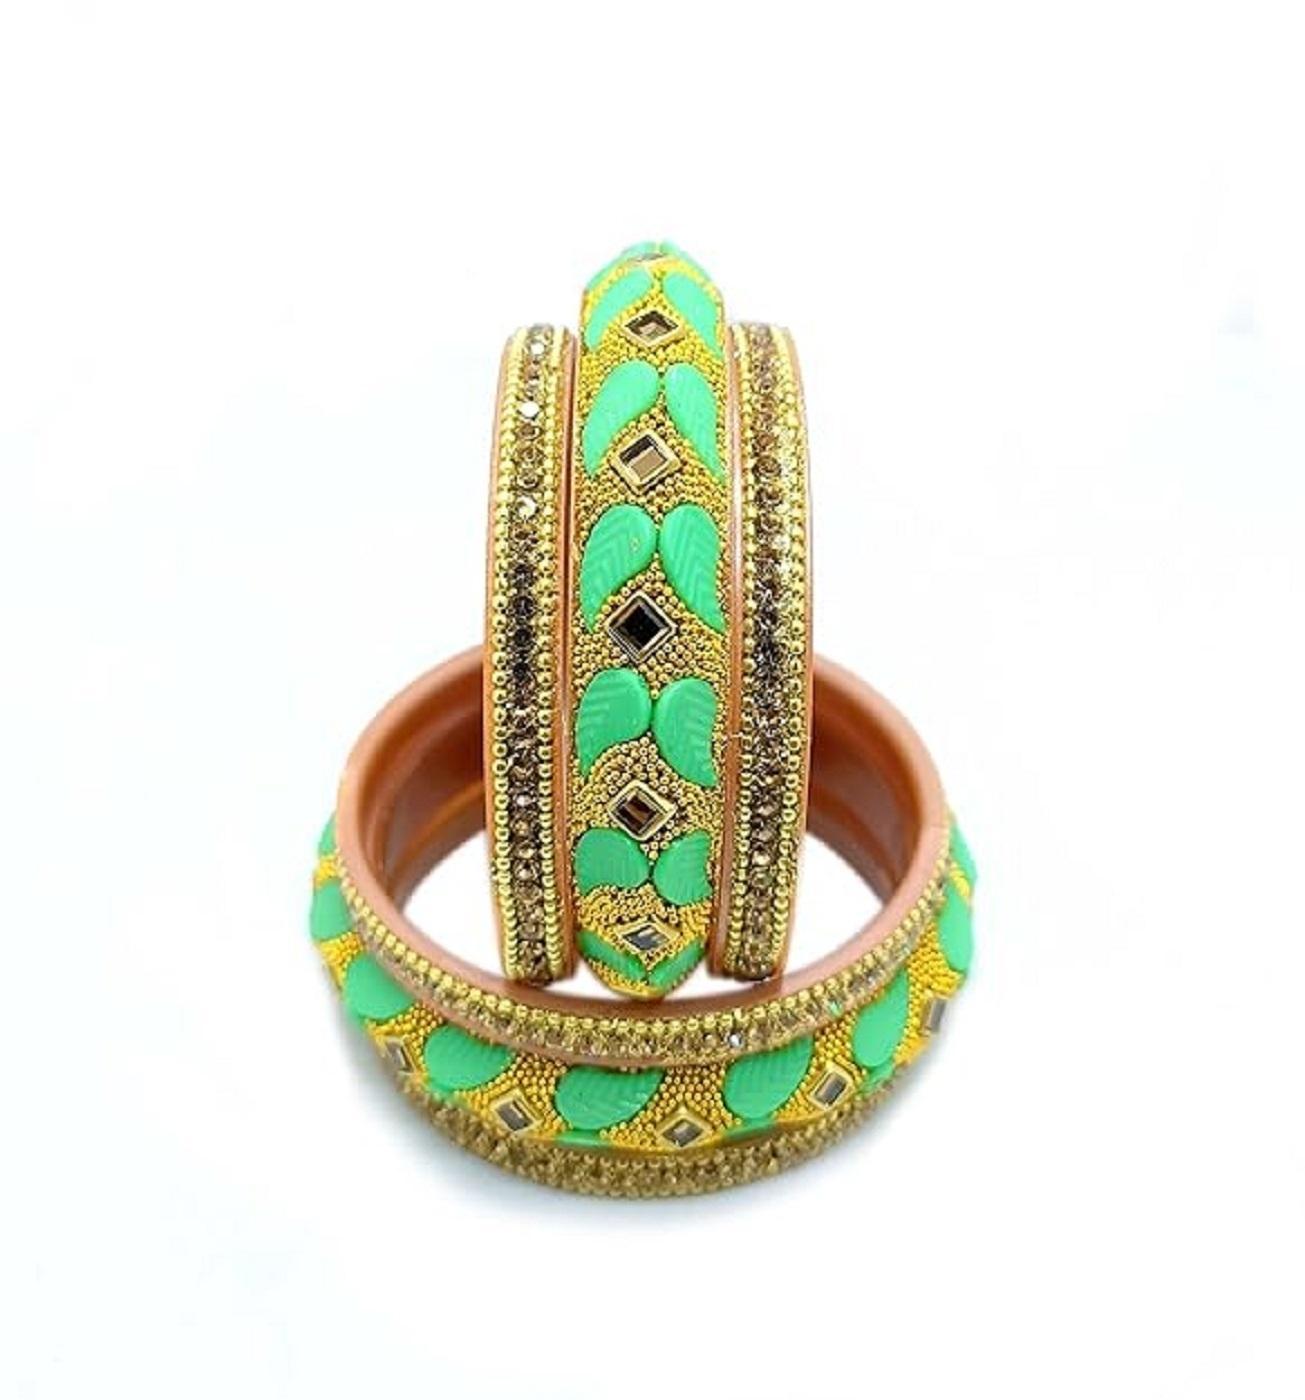
KM Jewellers Amreican Crystal Golden Tone Ethnic Stone Studded Kundan Chura /Chuda Bangle Set for Women and Girls Pack of 6 Pcs
Type: Bangles
Brand: KM Jewellers
Price: Rs. 399
 KM Jewellers Amreican Crystal Golden Tone Ethnic Stone Studded Kundan Chura /Chuda Bangle Set for Women and Girls Pack of 6 PcsDIMENSIONS: BANGLE SIZE - 2.6 INCH and Bangle Set Width - 7 cm, Weight - 125 gms. KM Jeweller is your one stop destination for making any given day an occasion. We understand that your jewels are more than just accessories.JEWELLERY CARE: It is advisable to store jewellery in a zip lock pouch (air tight pouch), keep away from water perfume and other chemicals and clean it with dry and soft cloth.LUXURY GIFTING IDEA: Give a meaningful and luxurious gift with Jewellery. A favourite gift choice, each Peora jewellery for women comes with a Signature gift box and makes excellent gift choice for birthdays, wedding anniversaries, Valentine's Day, Mother's Day, Diwali, Christmas and all your special occasionsProduct Comes In 3 Sizes : 2.4, 2.6, 2.8 Stylish And Trendy Bangles From The House Of KM Jewelry, Perfect For All OccassionsThe 6 pcs Bangle Set is weightless and hence will fit even babies & kids comfortably.
Features: Brand : KM Jewellers,Material type : Stone,Metal type : No Metal Type,Clasp type : Fold Over,Size : 2.6,Gem type : Created Tanzanite,Occasion type : Engagement, Happy Birthday, Anniversary,Origen of : India